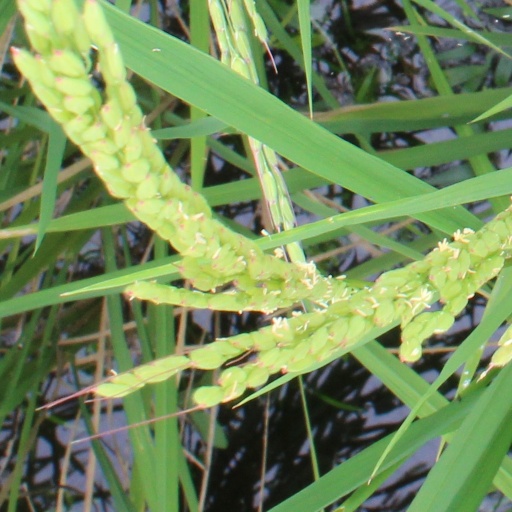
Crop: rice